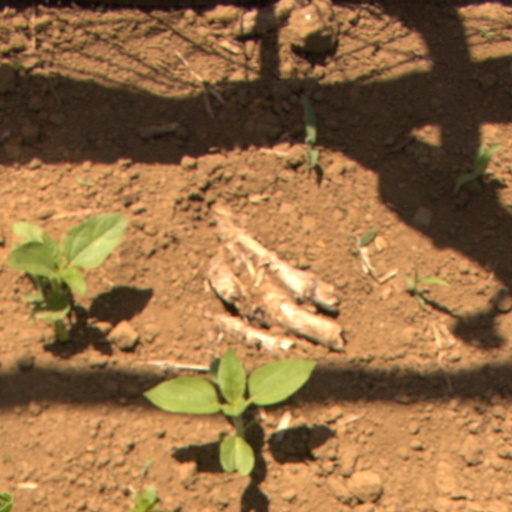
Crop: Jerusalem artichoke